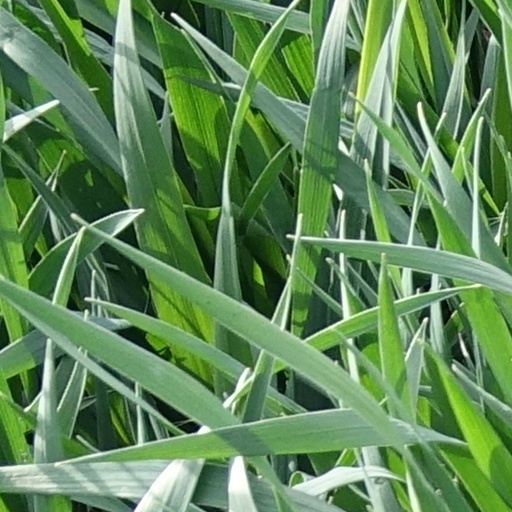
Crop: wheat